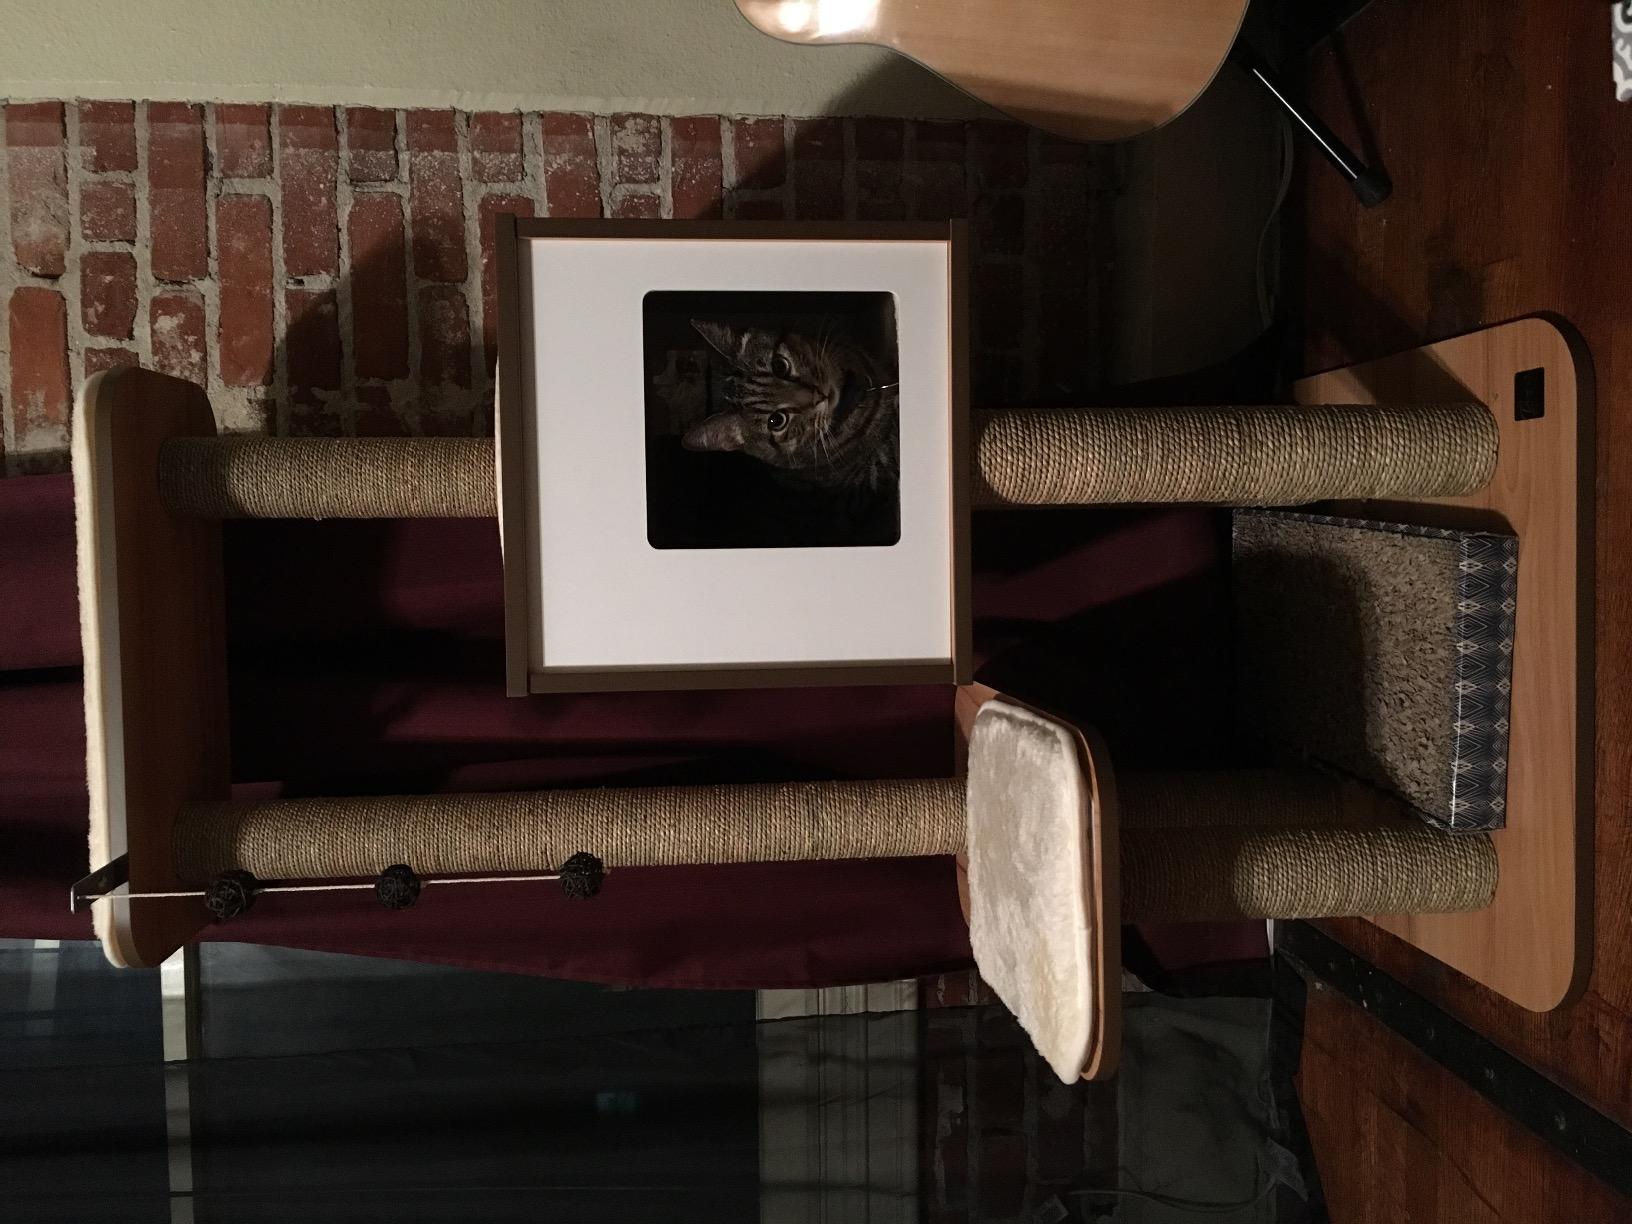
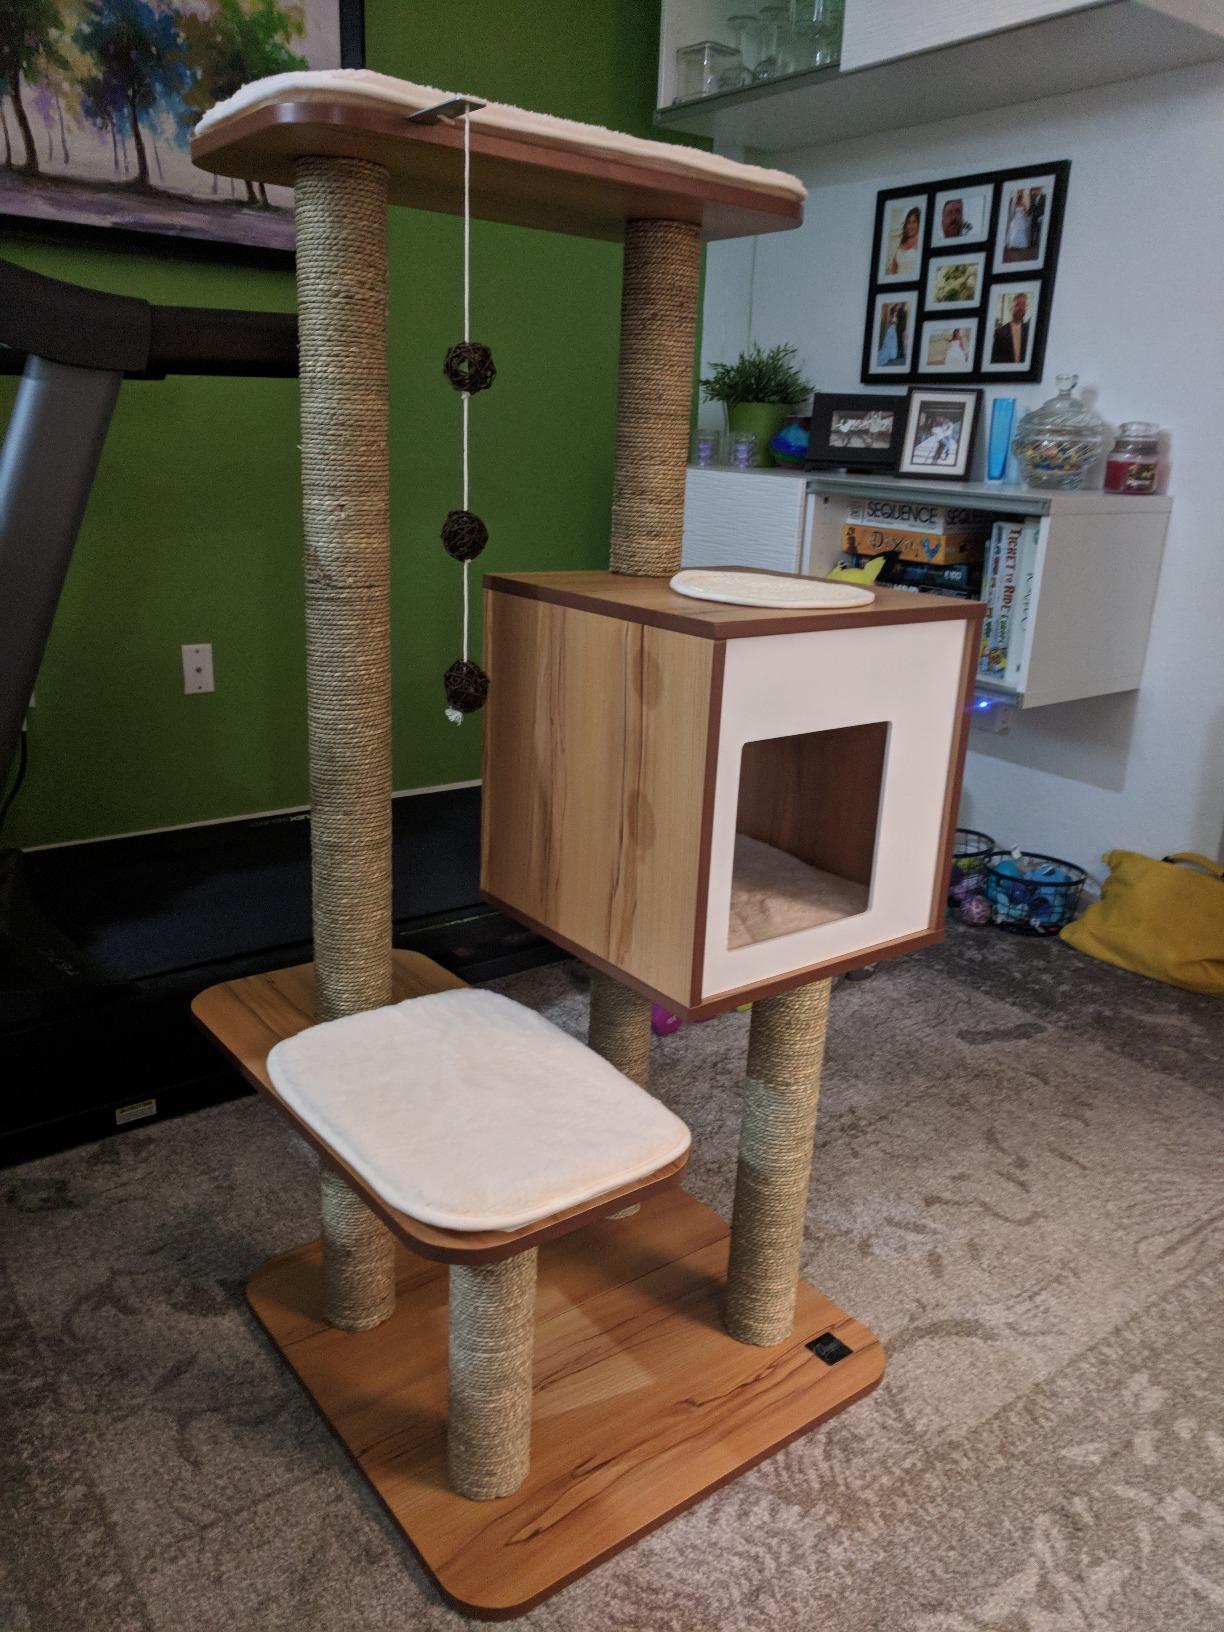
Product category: items_cat tree
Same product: yes